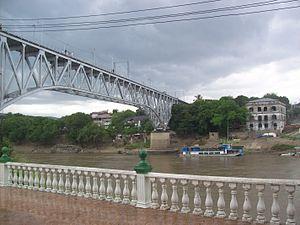
Pont sur le fleuve Magdalena entre Giradot et Flandes (Colombie).
Girardot est une ville colombienne située dans le département de Cundinamarca. À l'origine port fluvial sur le río Magdalena, elle est bordée au nord par les municipalités de Nariño et Tocaima, au sud par la municipalité de Flandre et le fleuve Magdalena, à l'ouest par la municipalité de Nariño, le Magdalena et la municipalité de Coello et enfin, à l'est parc la municipalité de Ricaurte et le río Bogotá. Cité touristique et de passage, elle est également une capitale régionale active riche de plusieurs établissements d'enseignement supérieur. Avec plus de 160 000 habitants, la communauté d'agglomération de Girardot, regroupant les municipalités de Flandre et Ricaurte, constitue la troisième zone urbaine de la province de Cundinamarca, après la capitale, Bogota, et Soacha.